Sebastian Ziani de Ferranti

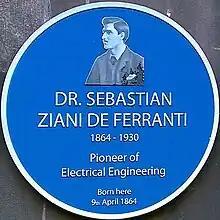
Blue Plaque (Liverpool)

Ferranti showed a remarkable talent for electrical engineering from his childhood. His first invention, at the age of 13, was an arc light for street lighting. Reportedly, around the age of 16, he built an electrical generator (that had a ""Zig-zag armature"") with the help of William Thomson (the future Lord Kelvin) and later patented the device (called the "Ferranti Dynamo"). He worked for Siemens Brothers at Charlton, London, and in 1882 he set up shop in London designing various electrical devices as the firm Ferranti, Thompson and Ince.